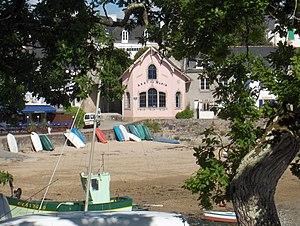
Les abris du marin sont des lieux d'hébergement créés par Jacques de Thézac au début du XXᵉ siècle dans des ports de Bretagne, principalement en Cornouaille au bénéfice des marins en escale, trop souvent contraints à passer tout ce temps dans les tavernes du port.
Jacques de Thézac est un yachtman, ethnologue, photographe et philanthrope français, fondateur de l'Œuvre des Abris du marin.
Sainte-Marine est un village et un port de la commune de Combrit, situé sur la rive droite de l'embouchure de l'Odet, face à Bénodet située sur l'autre rive.